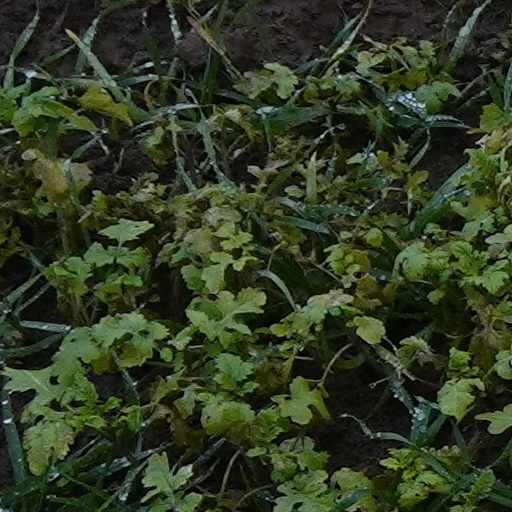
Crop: wheat